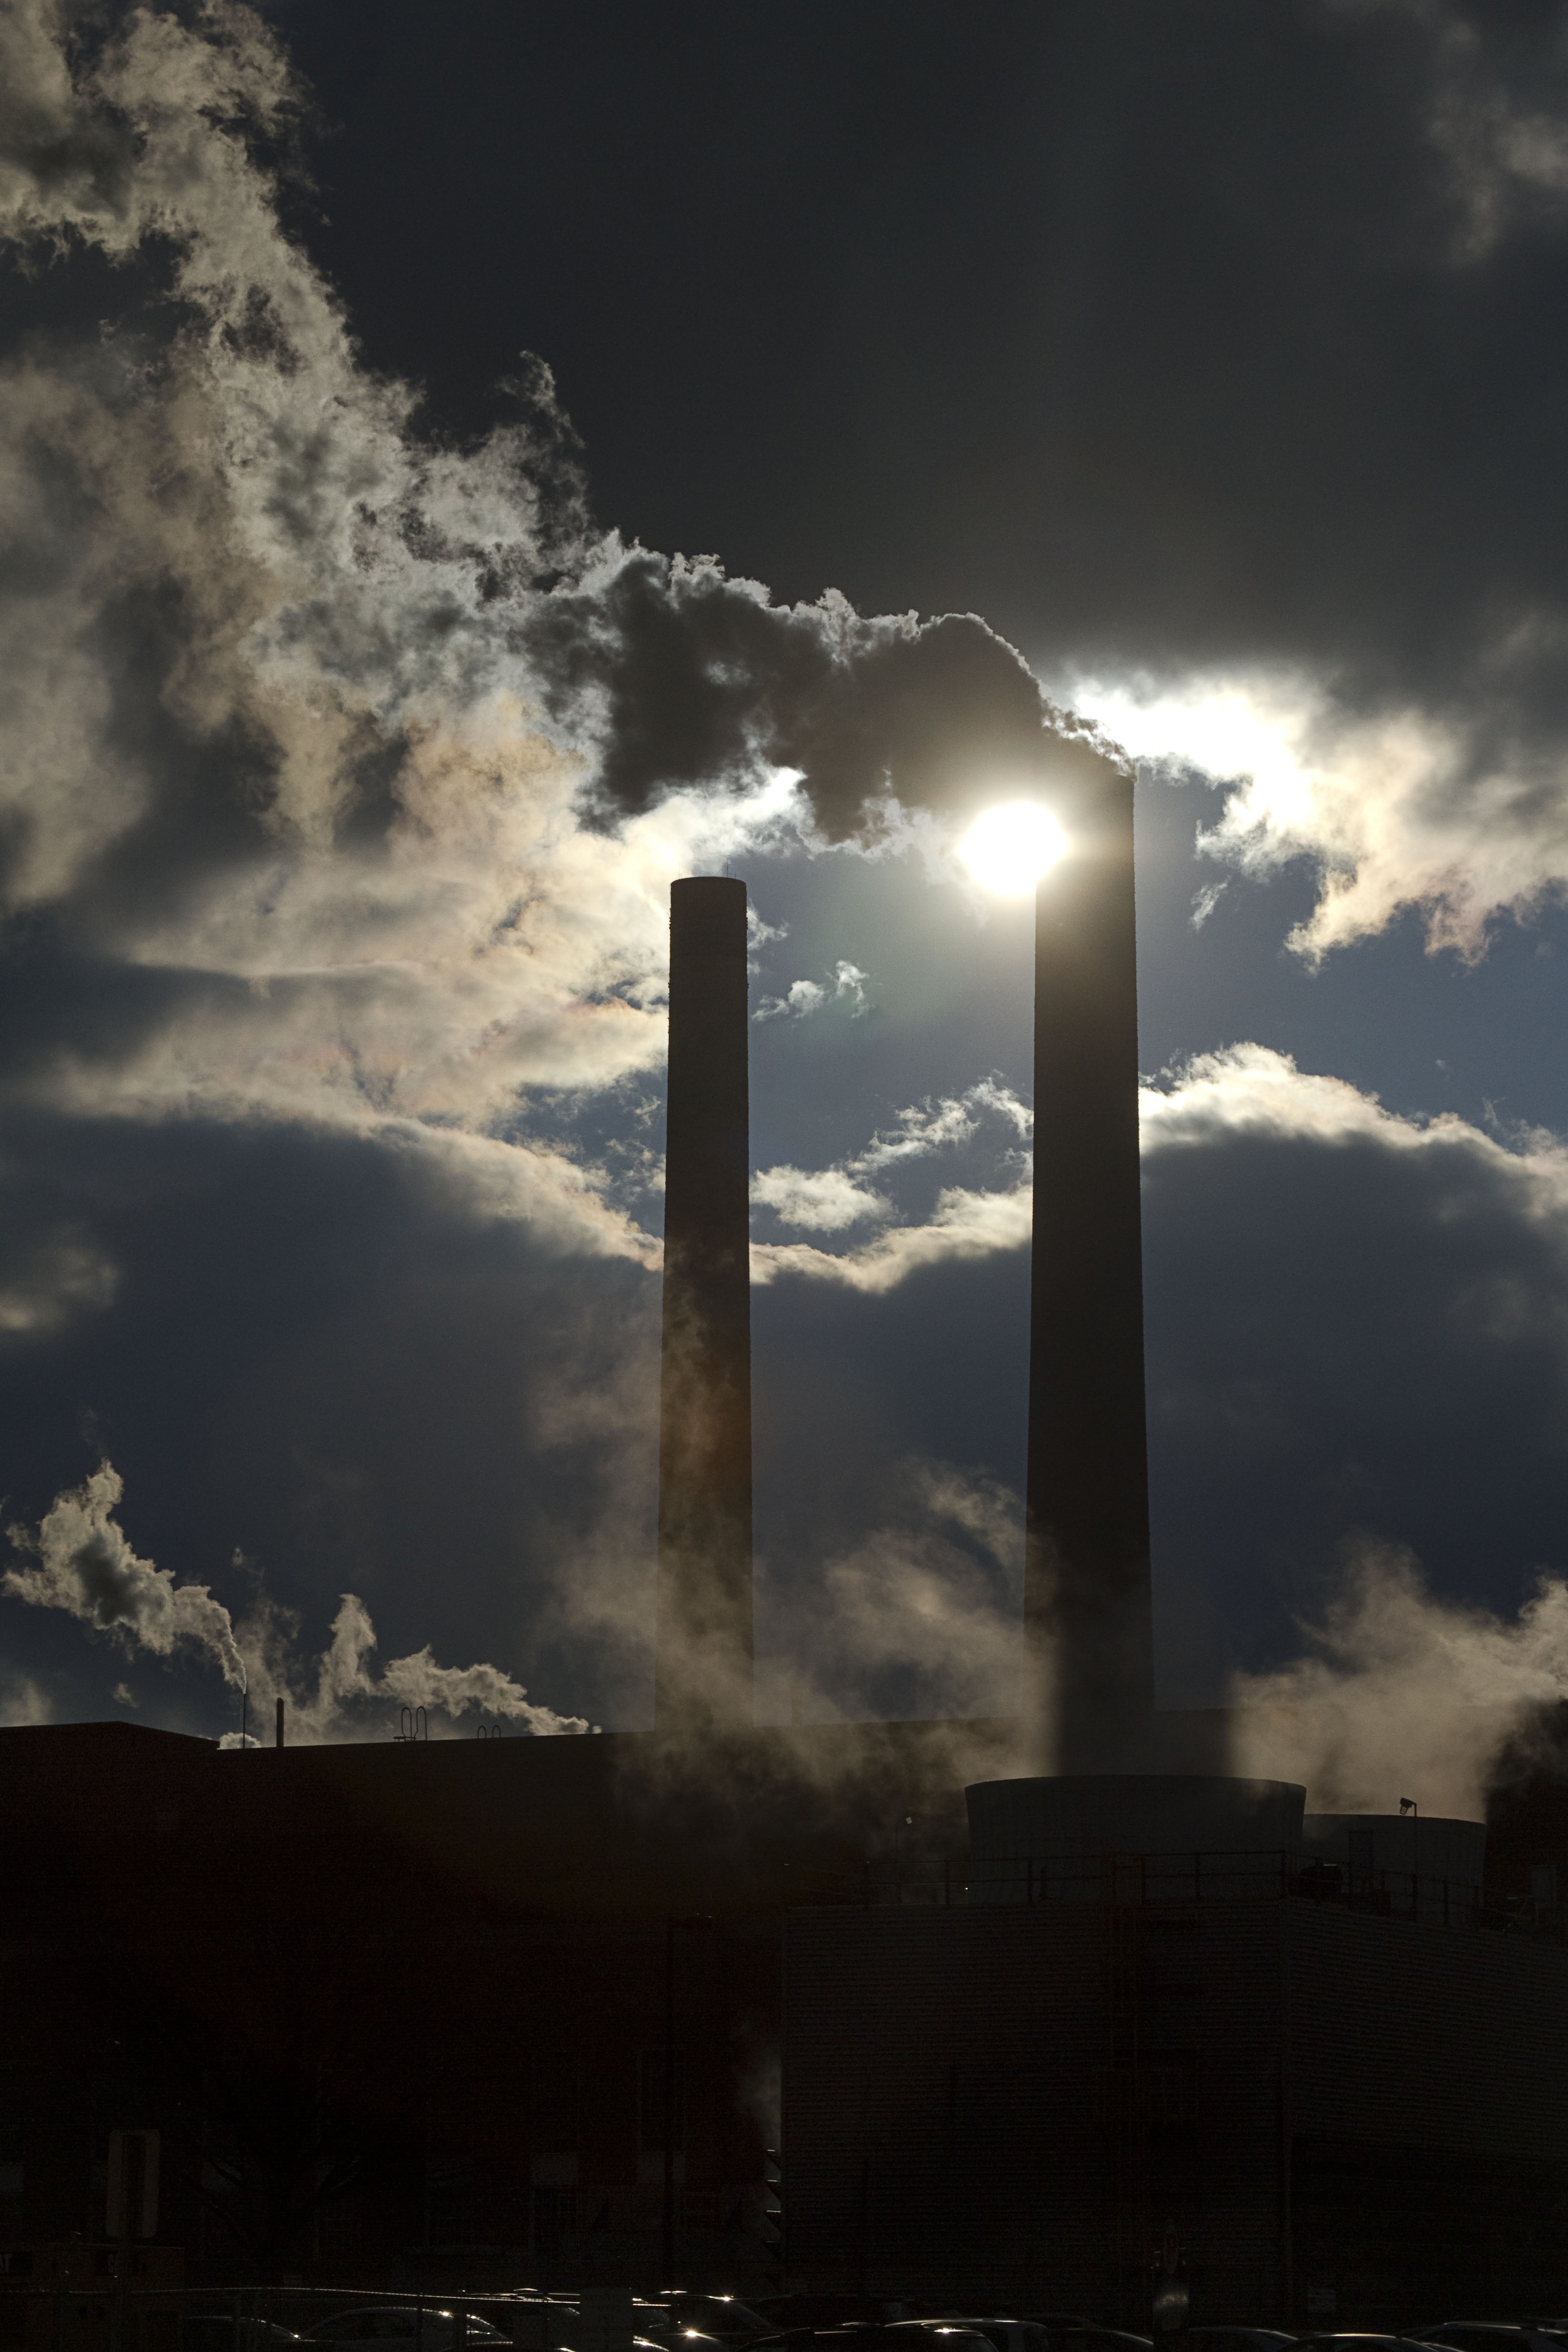
light, cloud, sky, technology, night, sunlight, steam, dawn, atmosphere, smoke, dusk, environment, evening, reflection, tower, weather, chimney, industrial, factory, darkness, industry, stack, energy, power plant, power, pipe, smog, smokestack, pollution, exhaust, meteorological phenomenon, smoke stacks, atmosphere of earth